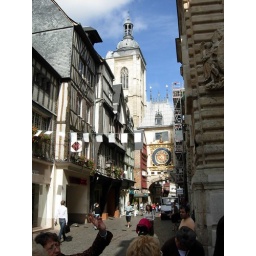
Rouen- The famous golden clock with the adjacent bell tower. Strangely enough the works for the clock are in the bell tower!